Araguaia Guerrilla War

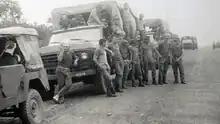
Soldiers from the Brazilian Army in the Marajoara Operation

The military intervention by the then military dictatorship to eliminate the guerrillas focus in the region, "the Araguaia guerrilla" can be divided into 4 phases: